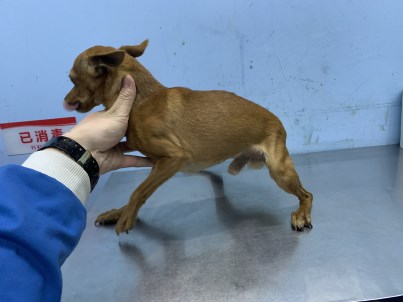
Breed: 561-n000127-miniature_pinscher